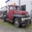
Label: truck